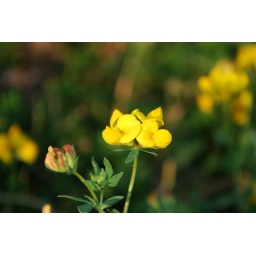
Pretty yellow flowers that are abundant in our pasture